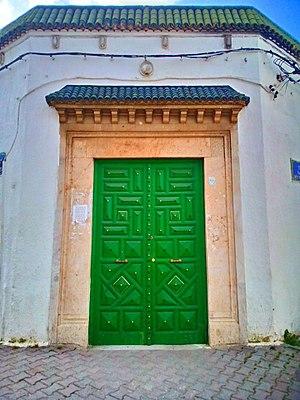
Bab Lakoues, Tunis باب الأقواس ، تونس العاصمة
La mosquée Tabbanine, également connue sous le nom de mosquée Sidi Jaafer, est une mosquée tunisienne située au nord de la médina de Tunis, dans le faubourg de Bab Souika.